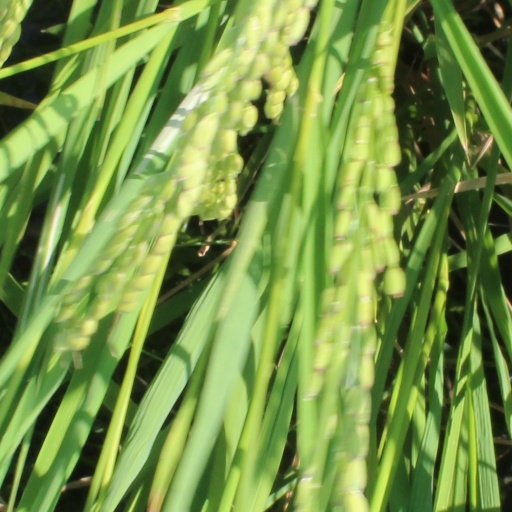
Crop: rice